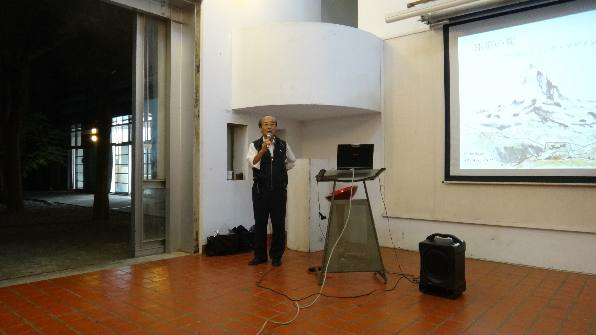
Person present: Yes